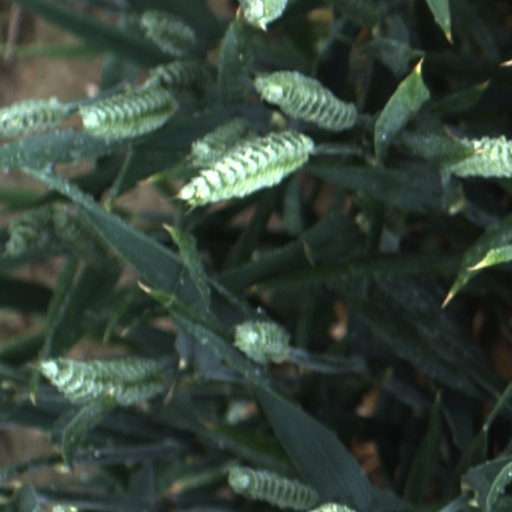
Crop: wheat